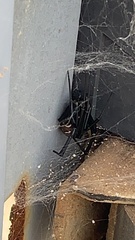
Species: Lactrodectus_hesperus